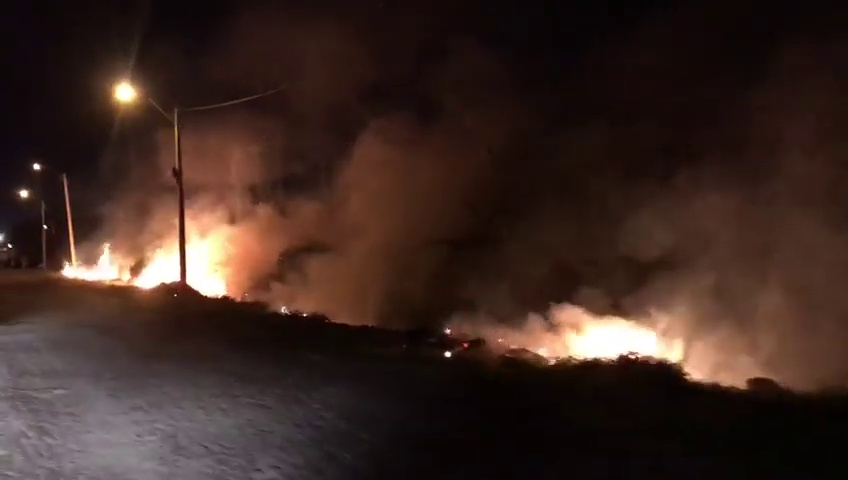
Fire: yes
Smoke: yes